List of drive-in theatres in Australia

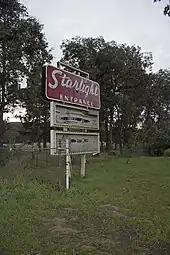
Former Starlight drive-in sign, first neon sign in Canberra and the only drive-in sign in Australia that is still in its original location.

The ACT had two drive-in theatres, the Starlight in Watson (opened in January 1957 and closed in 1993), which has now been redeveloped for medium-density housing, and the Sundown at Narrabundah (opened in 1968 and closed in 1984), which is now a motel and private housing village.